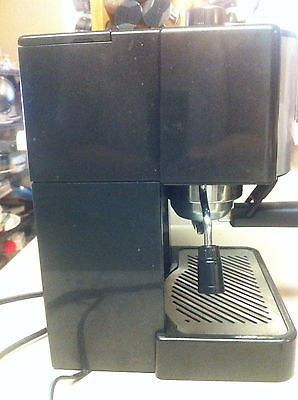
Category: coffee maker